Jordan Leopold

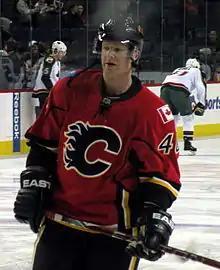
Photo of Leopold with the Calgary Flames in 2009

Leopold started his professional career in the NHL in 2002. He played 58 games for the Calgary Flames and scored four goals and 14 points. In his second season, Leopold would play in all 82 regular season games, scoring 33 points as well as contributing to the Flames' playoff run to the 2004 Stanley Cup Finals, play which earned him a spot in the defense of the American national team for the 2005 World Championships as well as for the 2006 Winter Olympics.